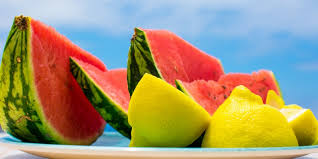
Label: Watermelon